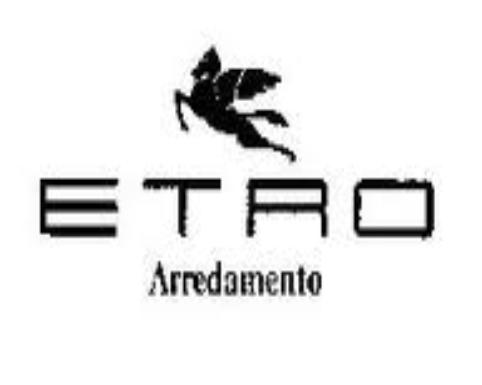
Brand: Etro
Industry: Clothes